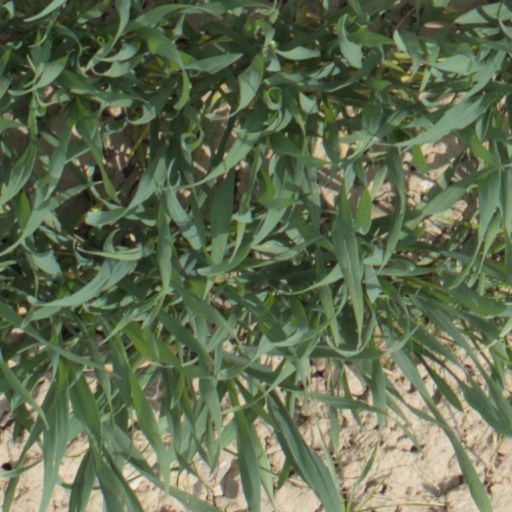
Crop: wheat